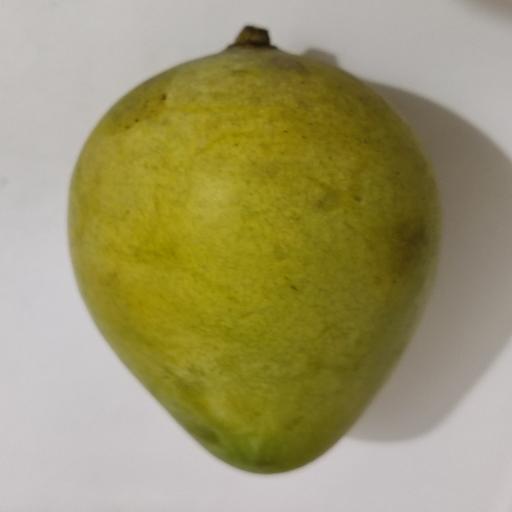
Crop type: Mango_Amrapali